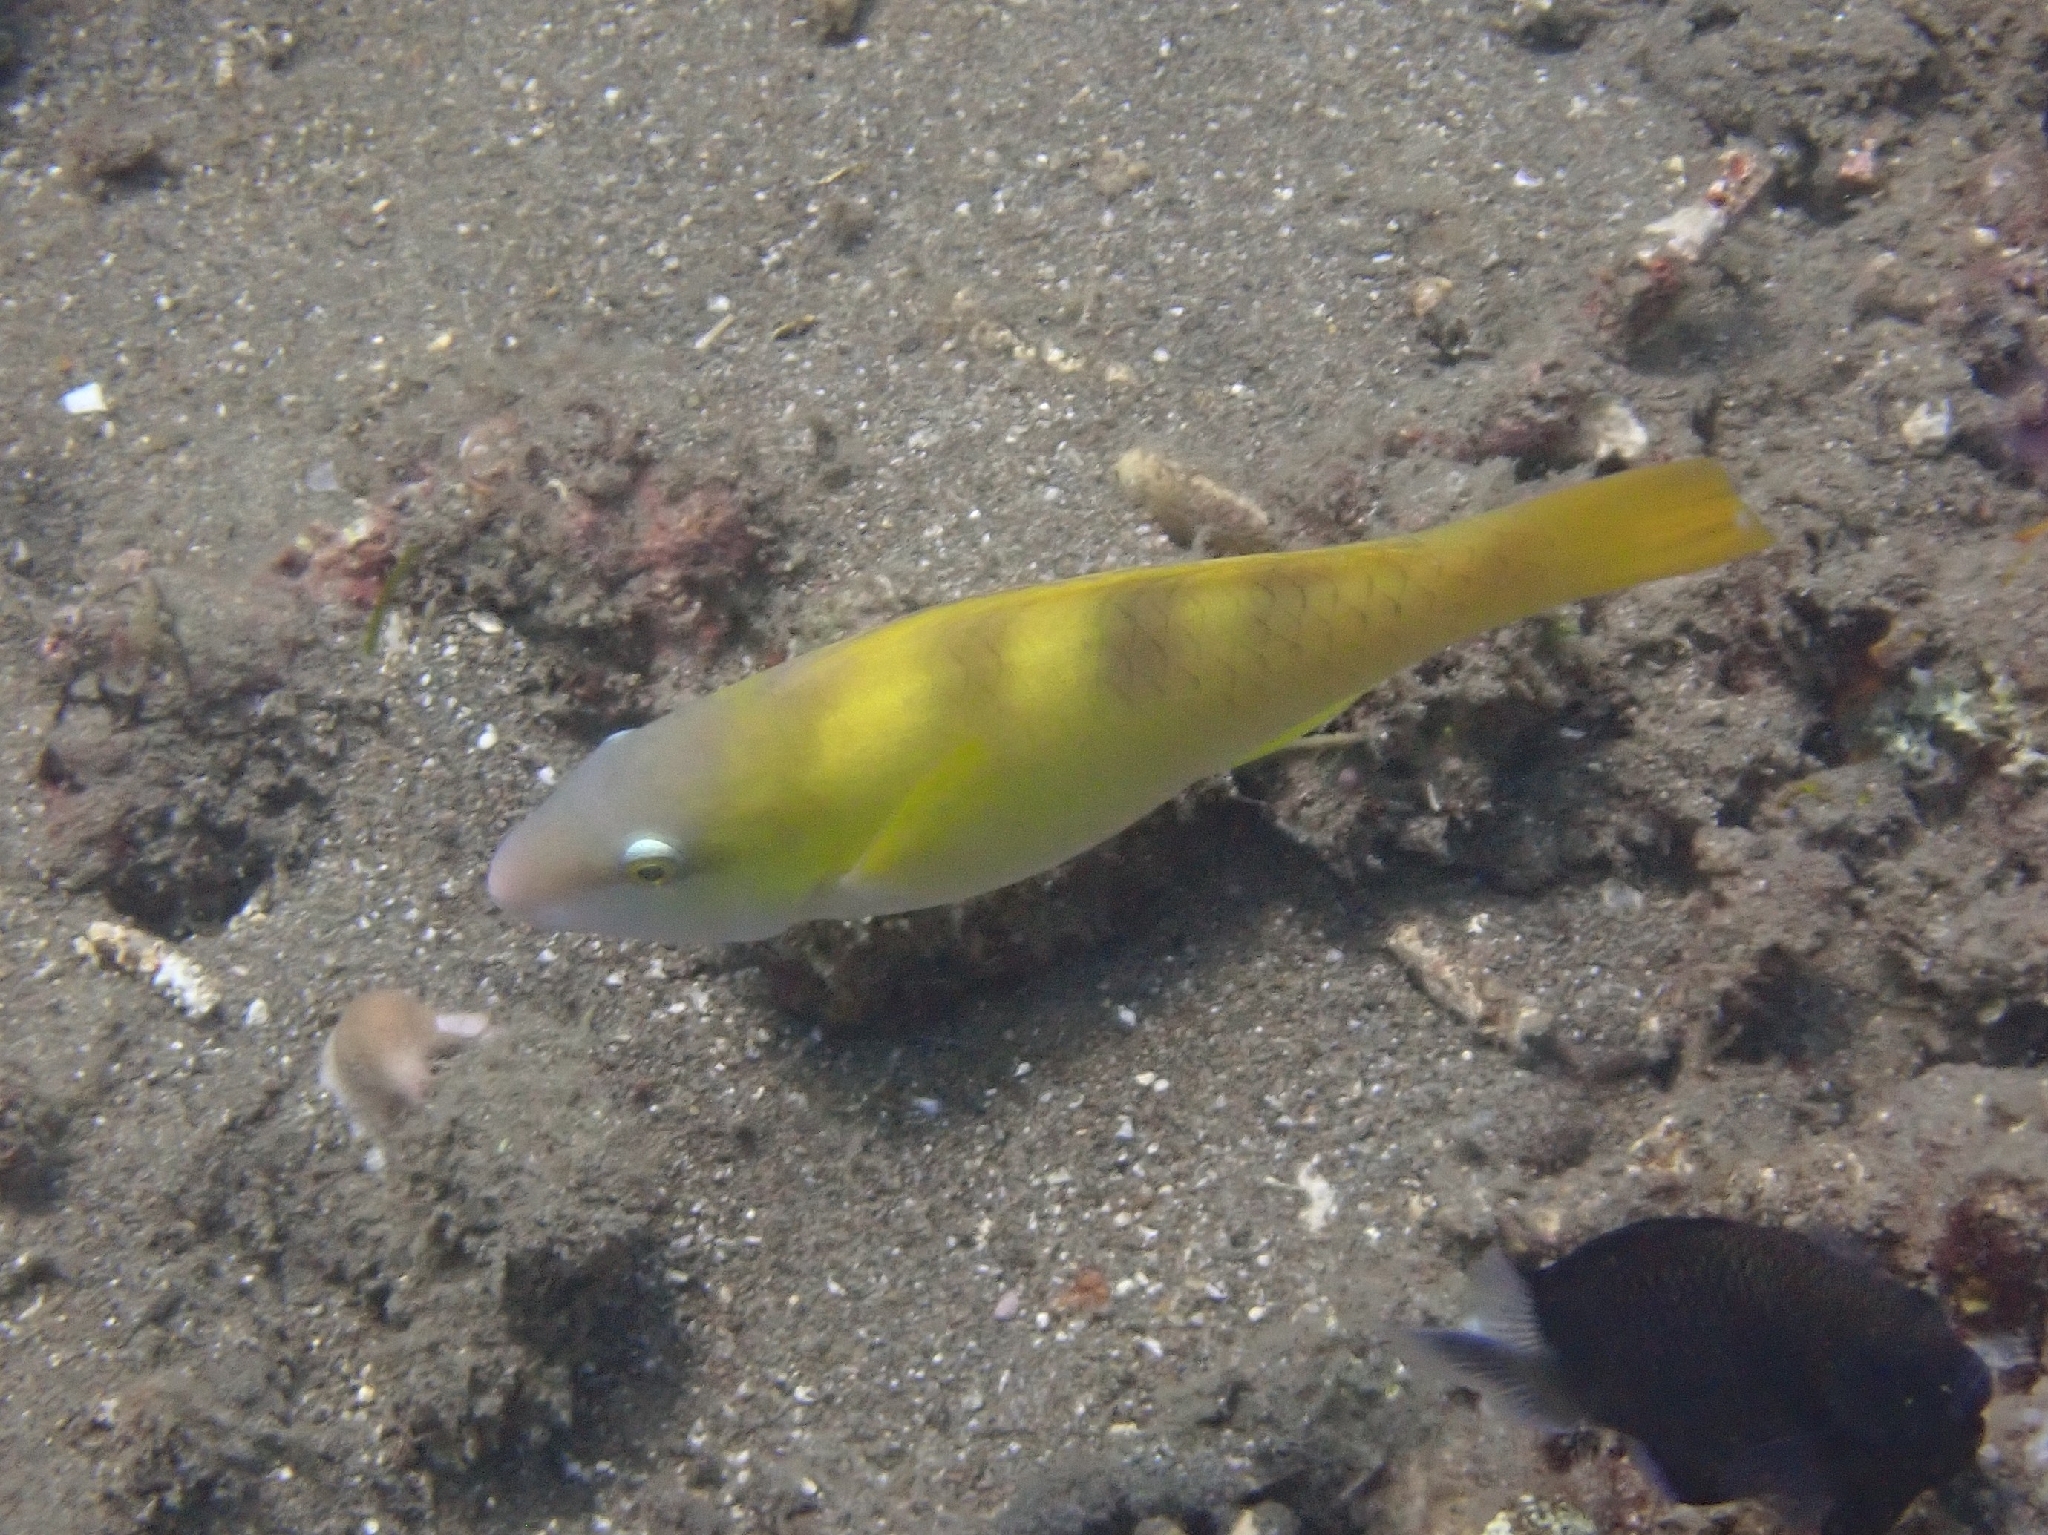
fish (species not among the labelled classes)